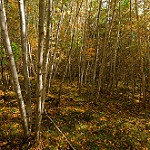
Label: forest